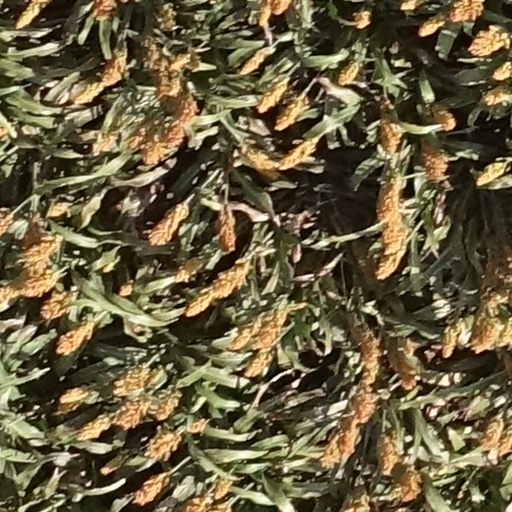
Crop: sorghum